Lazarev Sea

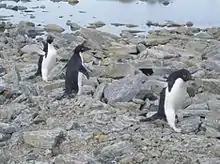
Adélie penguins near Novolazarevskaya Station, located at Schirmacher Oasis, Queen Maud Land, 75 km from the Antarctic coast, from which it is separated by Lazarev Ice Shelf

The Lazarev Sea ("More Lazareva") is a proposed name for a marginal sea of the Southern Ocean. It would be bordered by two proposals from a 2002 International Hydrographic Organization (IHO) draft, a King Haakon VII Sea to the west and a Riiser-Larsen Sea to the east, or between the Prime Meridian of 0° and 14°E. It would stretch over an area of .